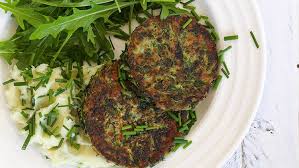
Yemek: mucver